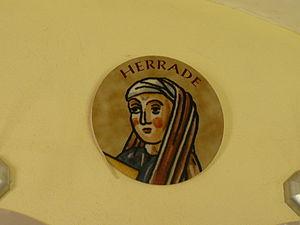
L'abbaye Sainte-Marie de Niedermunster située à 511 mètres d'altitude, au pied du mont Sainte-Odile a été fondée par sainte Odile vers 700 pour accueillir les pèlerins qui ne pouvaient pas accéder à celui du mont Sainte-Odile. Jusqu'à la fin du XIIᵉ siècle, les abbayes de Hohenbourg et de Niedermunster possédaient en indivision le même patrimoine, puis ont fonctionné séparément à partir du XIIIᵉ siècle. En 1542, l'abbaye passe dans le domaine du Grand Chapitre de la cathédrale de Strasbourg.